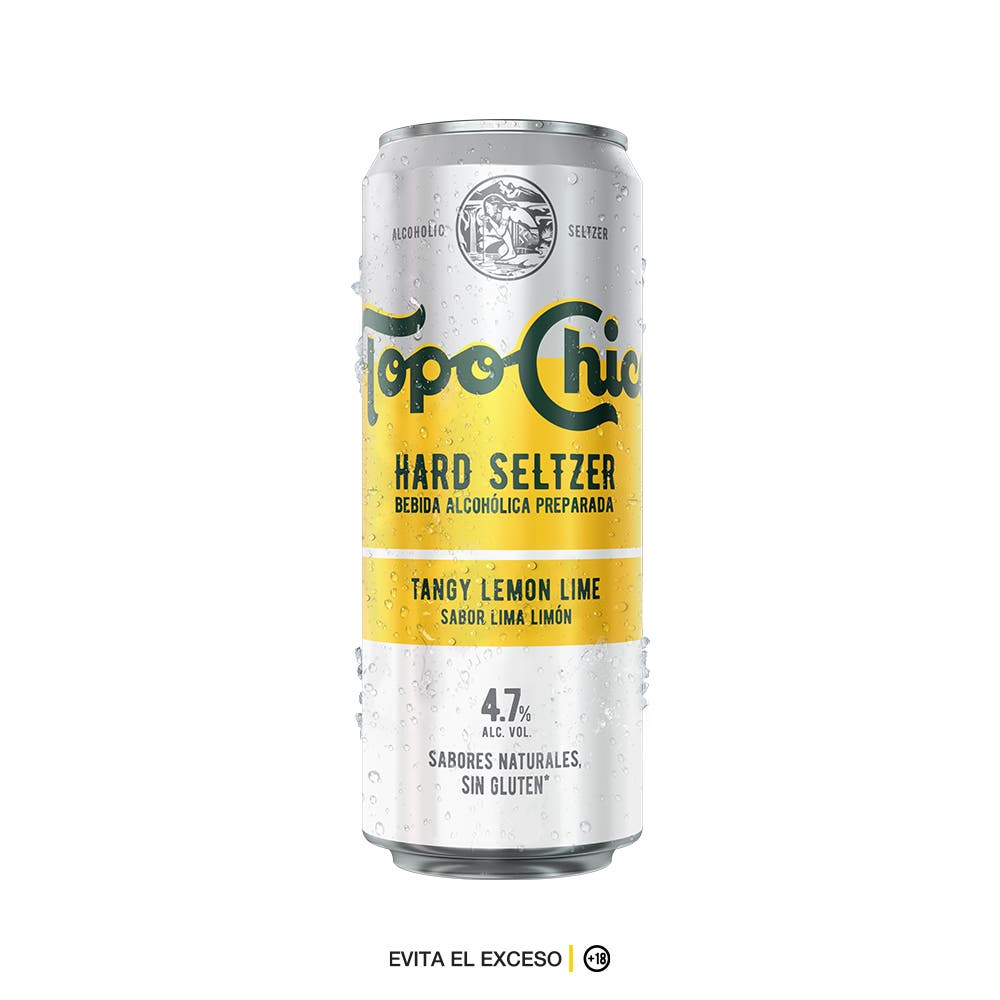
A Topo Chico hard seltzer lemon lime flavor in a 355-milliliters  can